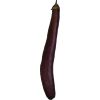
Label: eggplant_long